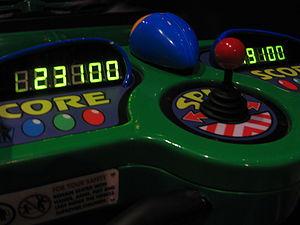
Un parcours scénique, parcours-spectacle ou expo-parcours est un parcours au long duquel sont mis en scène des objets ou personnages animés, des lumières, des sons et d'autres effets spéciaux, souvent en musique. Le nom anglais de dark ride peut être trompeur car le parcours ne se déroule pas nécessairement dans la pénombre ; il est simplement contenu dans un lieu clos, éclairé de manière artificielle. Un usage sélectif de la pénombre et la programmation d'effets lumineux théâtraux contribuent à cacher les mécanismes de l'attraction et intensifient l'expérience visuelle.